Harvey Fuqua

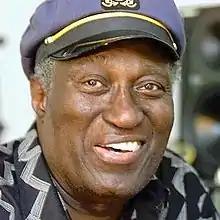
Fuqua in 2000

Harvey Fuqua (July 27, 1929 – July 6, 2010) was an American R&B singer, songwriter, record producer, and record label executive.